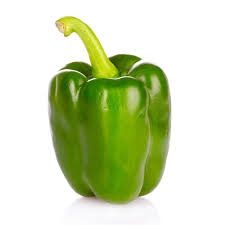
Label: capsicum